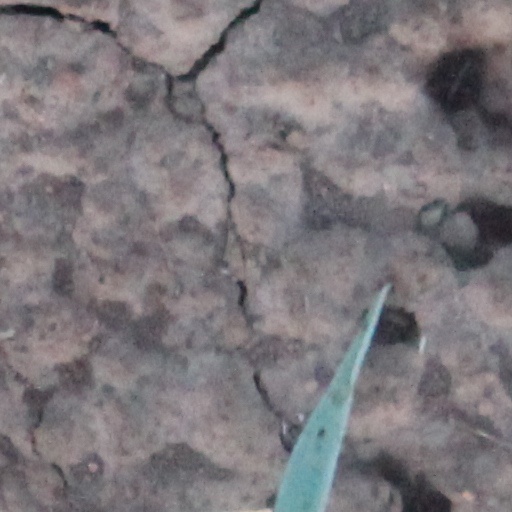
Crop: wheat